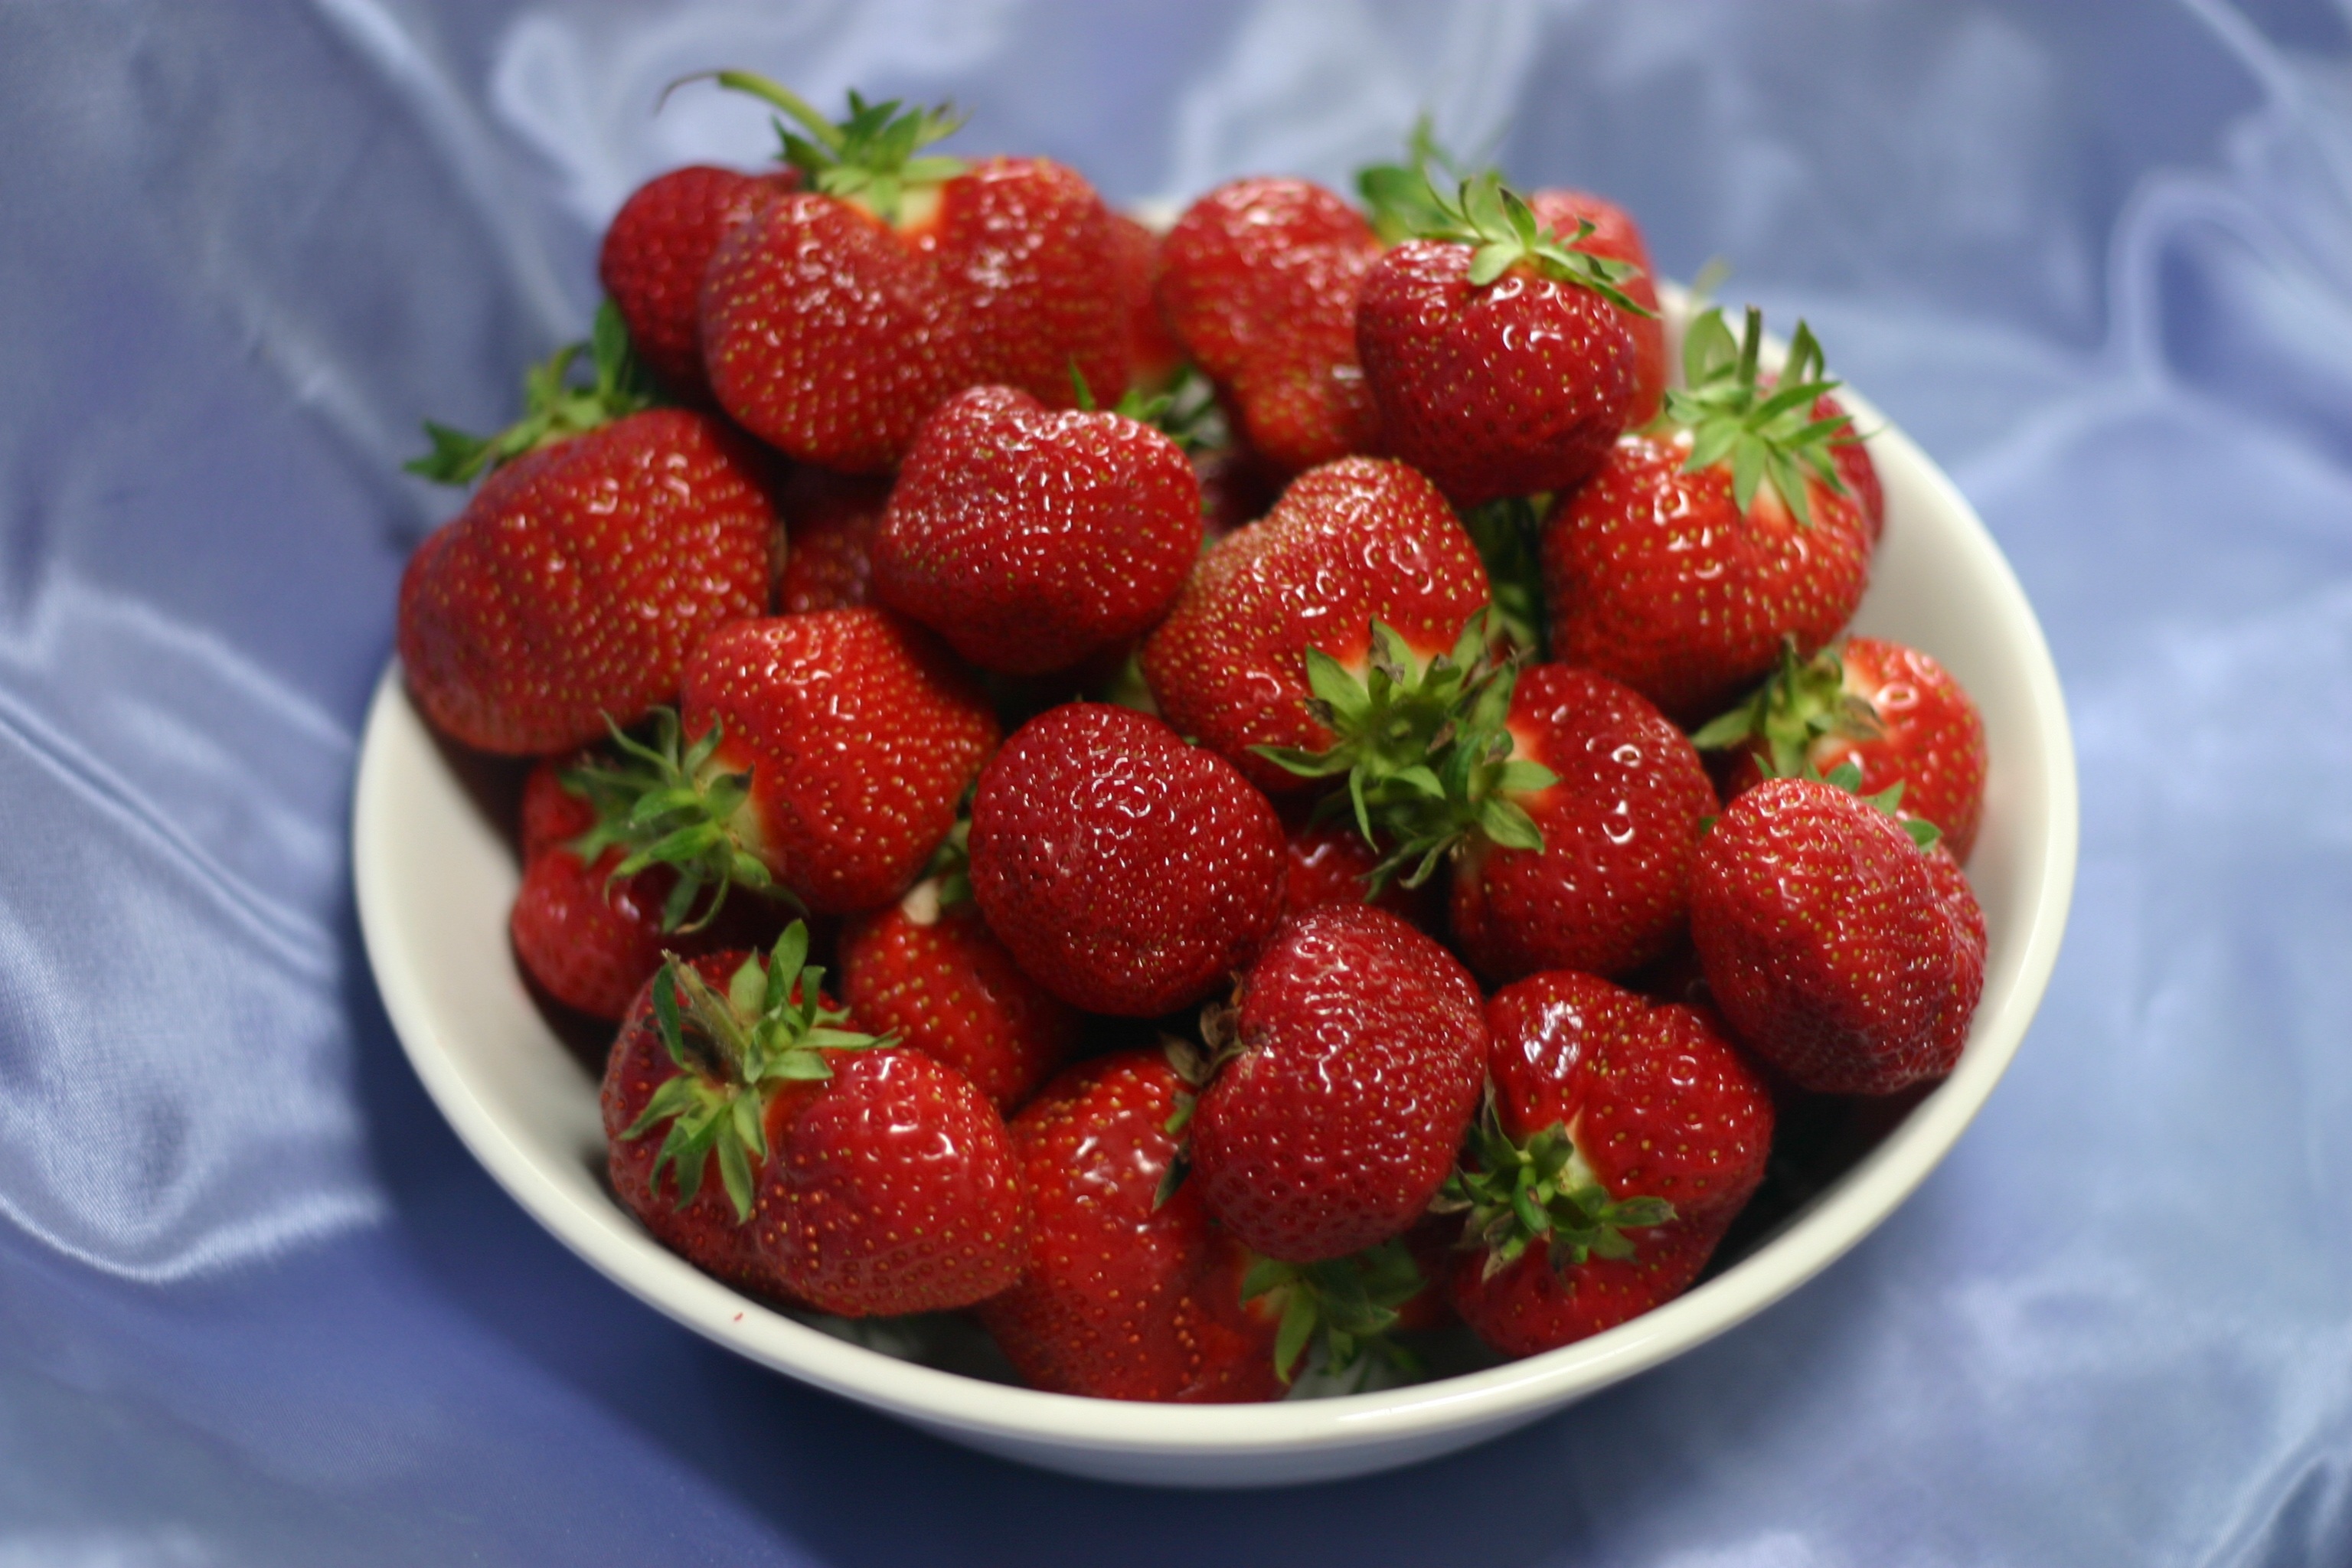
plant, fruit, berry, bowl, food, harvest, produce, strawberry, strawberries, fresh picked, frutti di bosco